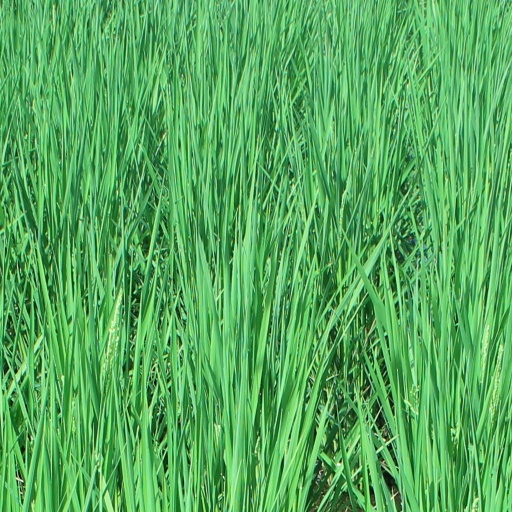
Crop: rice